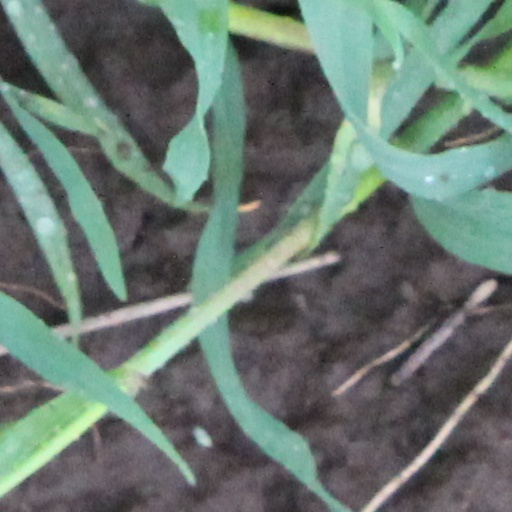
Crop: wheat